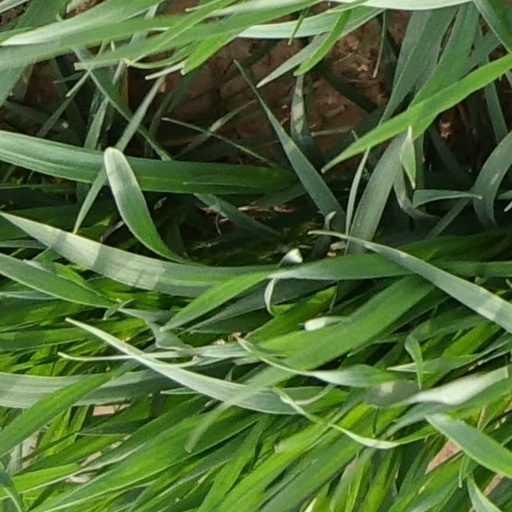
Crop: wheat